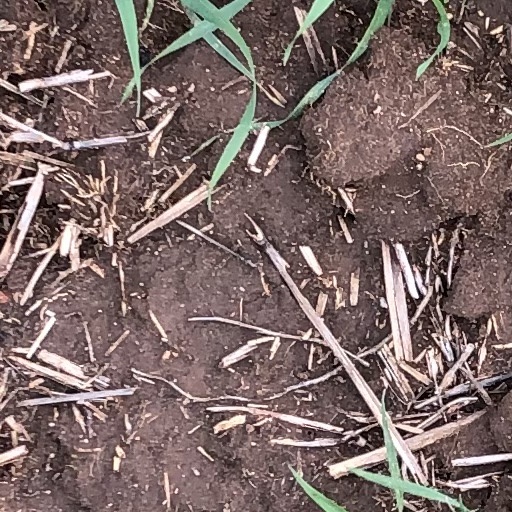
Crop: wheat